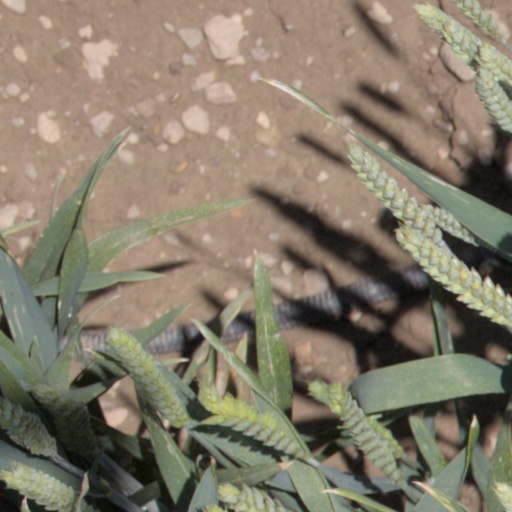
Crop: wheat